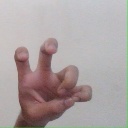
अक्षर: छ